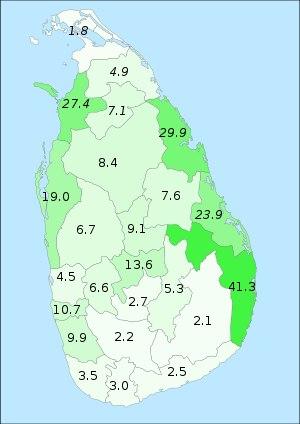
Au Sri Lanka, l'islam est pratiqué par plusieurs minorités qui constituent environ 7 % de la population. La communauté musulmane est composée de quatre groupes distincts : les Maures srilankais, les Indiens musulmans, les Tamouls musulmans, et les Malais. Chaque groupe a son histoire et ses traditions propres. Les Sri-Lankais ont l'habitude d'utiliser le vocable « musulman » comme un groupe ethnique homogène, ou alors pour désigner les Maures. Le Sri Lanka est majoritairement bouddhiste. Le bouddhisme a été religion d'État dans les années 1970.